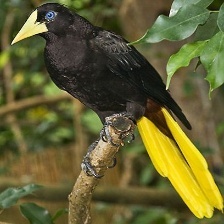
Species: CRESTED OROPENDOLA
Scientific name: PSAROCOLIUS DECUMANUS